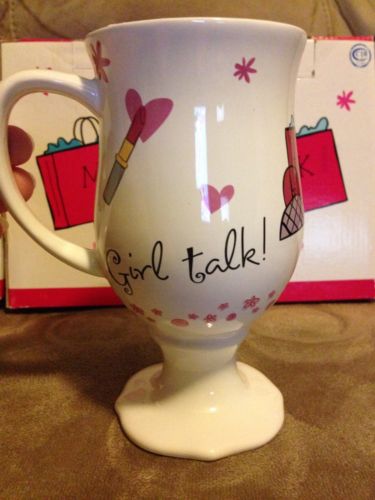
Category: mug